Sky position (RA, Dec in degrees): 173.596, -3.641
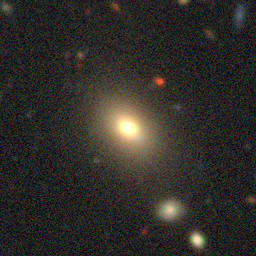
Galaxy morphology: In-between Round Smooth Galaxies